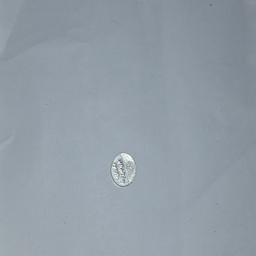
Label: 5_New_Back